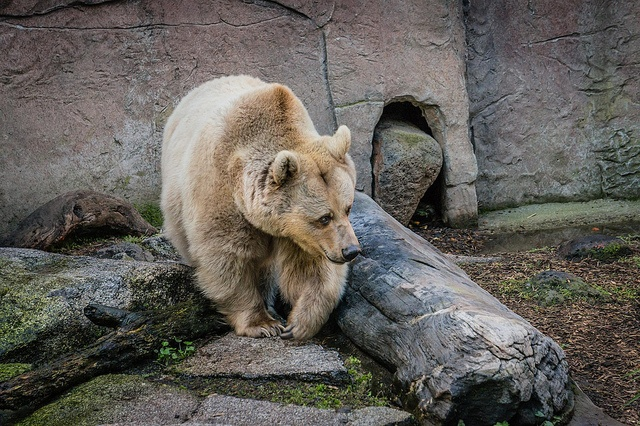
Brown bear standing next to a big log.
A lightly colored bear in a zoo enclosure.
A large bear standing on top of some rocks.
 A light colored bear walking next to a log and rock wall.
A brown bear in grassy area next to rocks and a log.